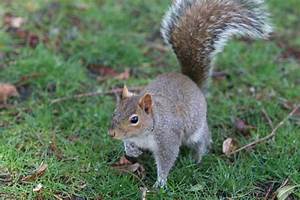
Label: scoiattolo